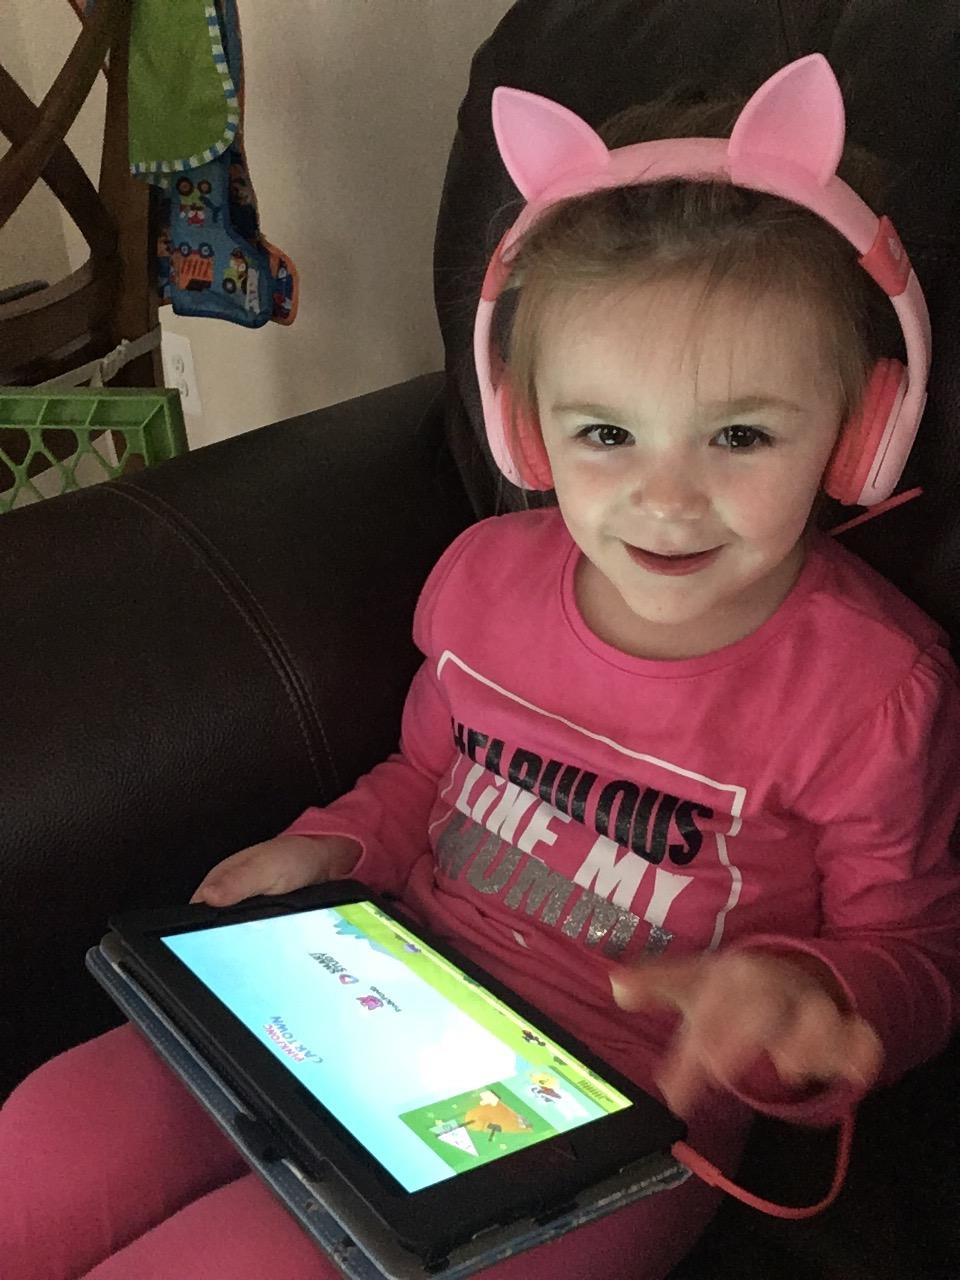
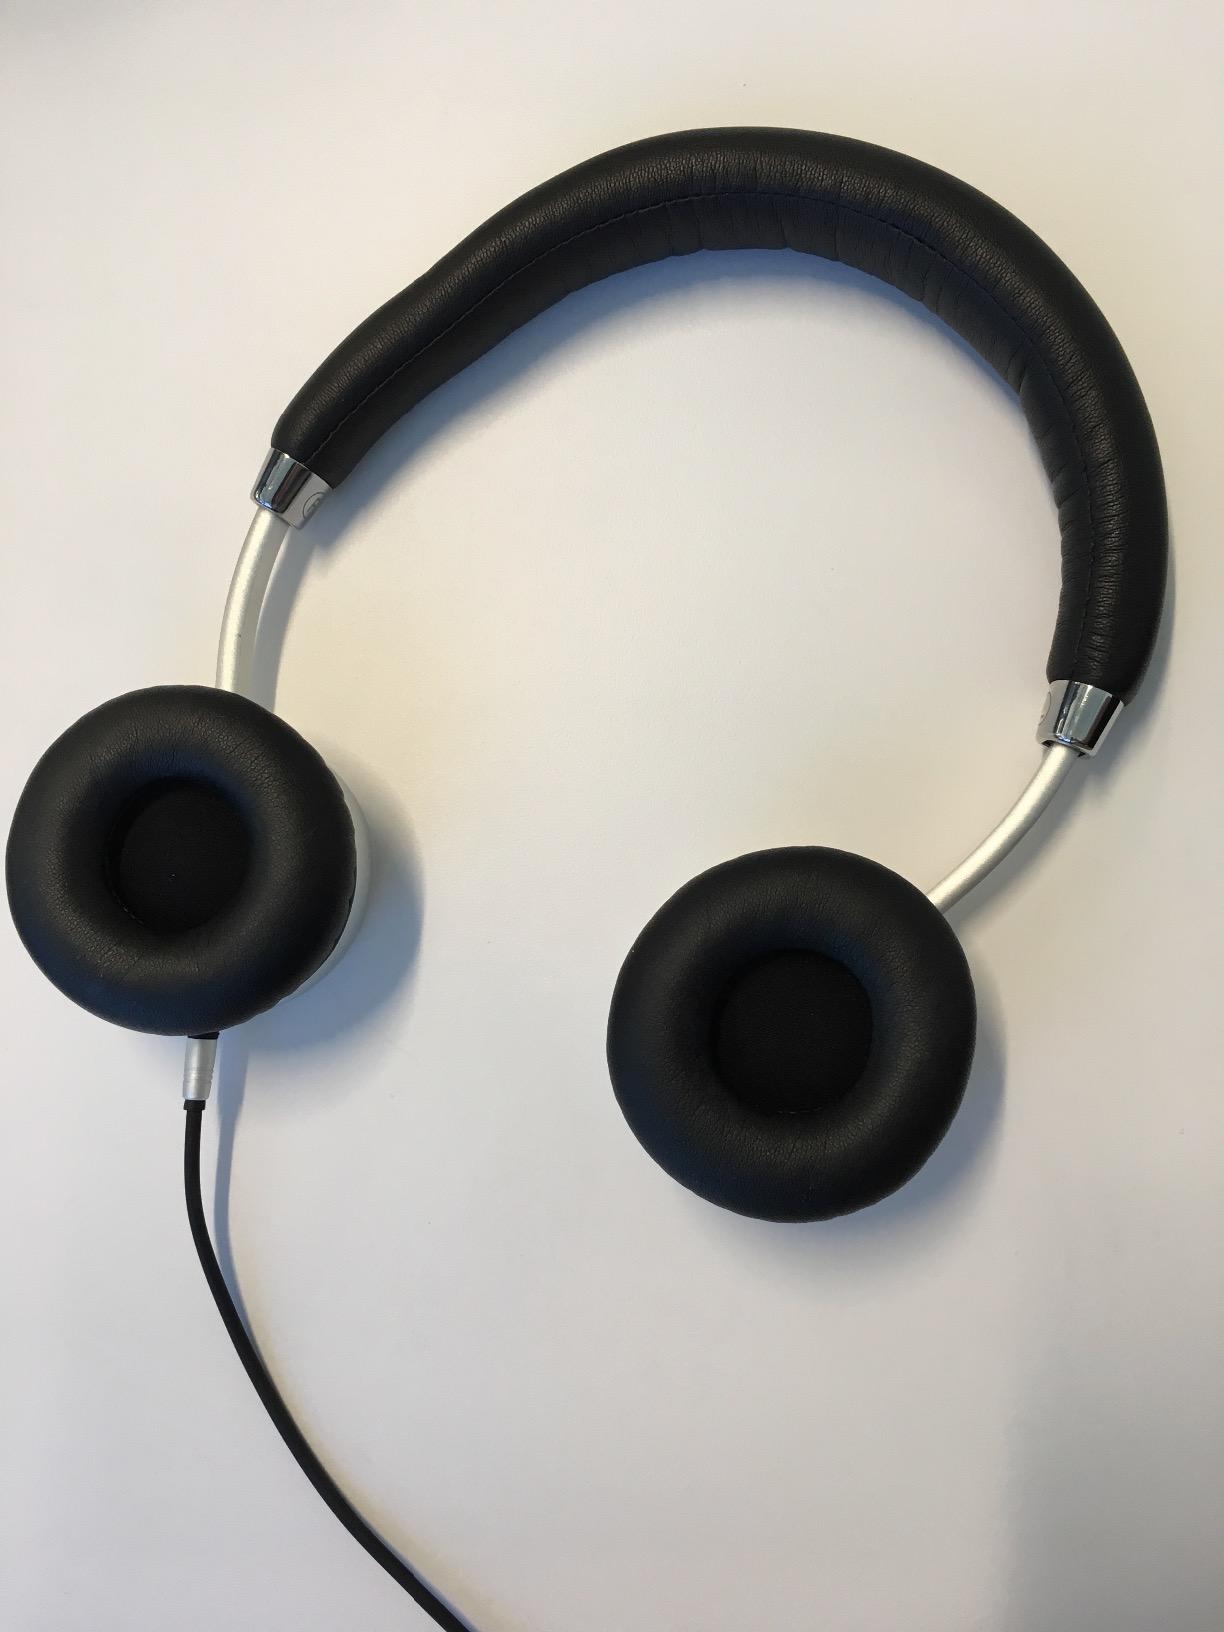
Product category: headphones
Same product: no